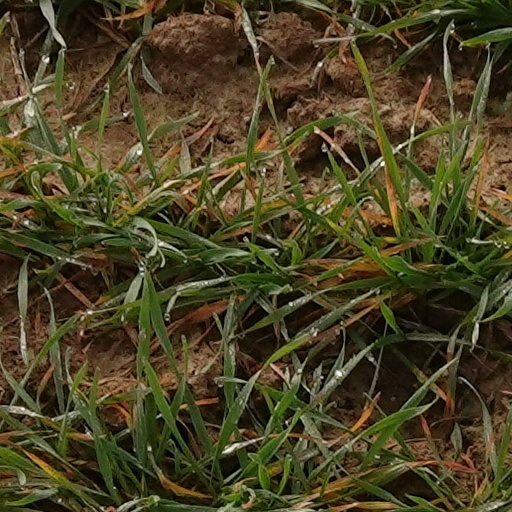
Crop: wheat